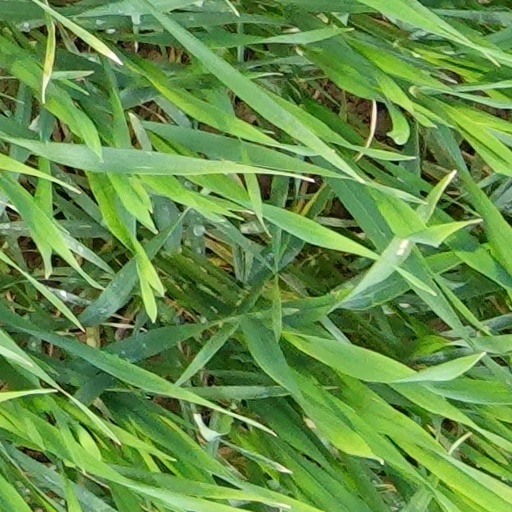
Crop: wheat